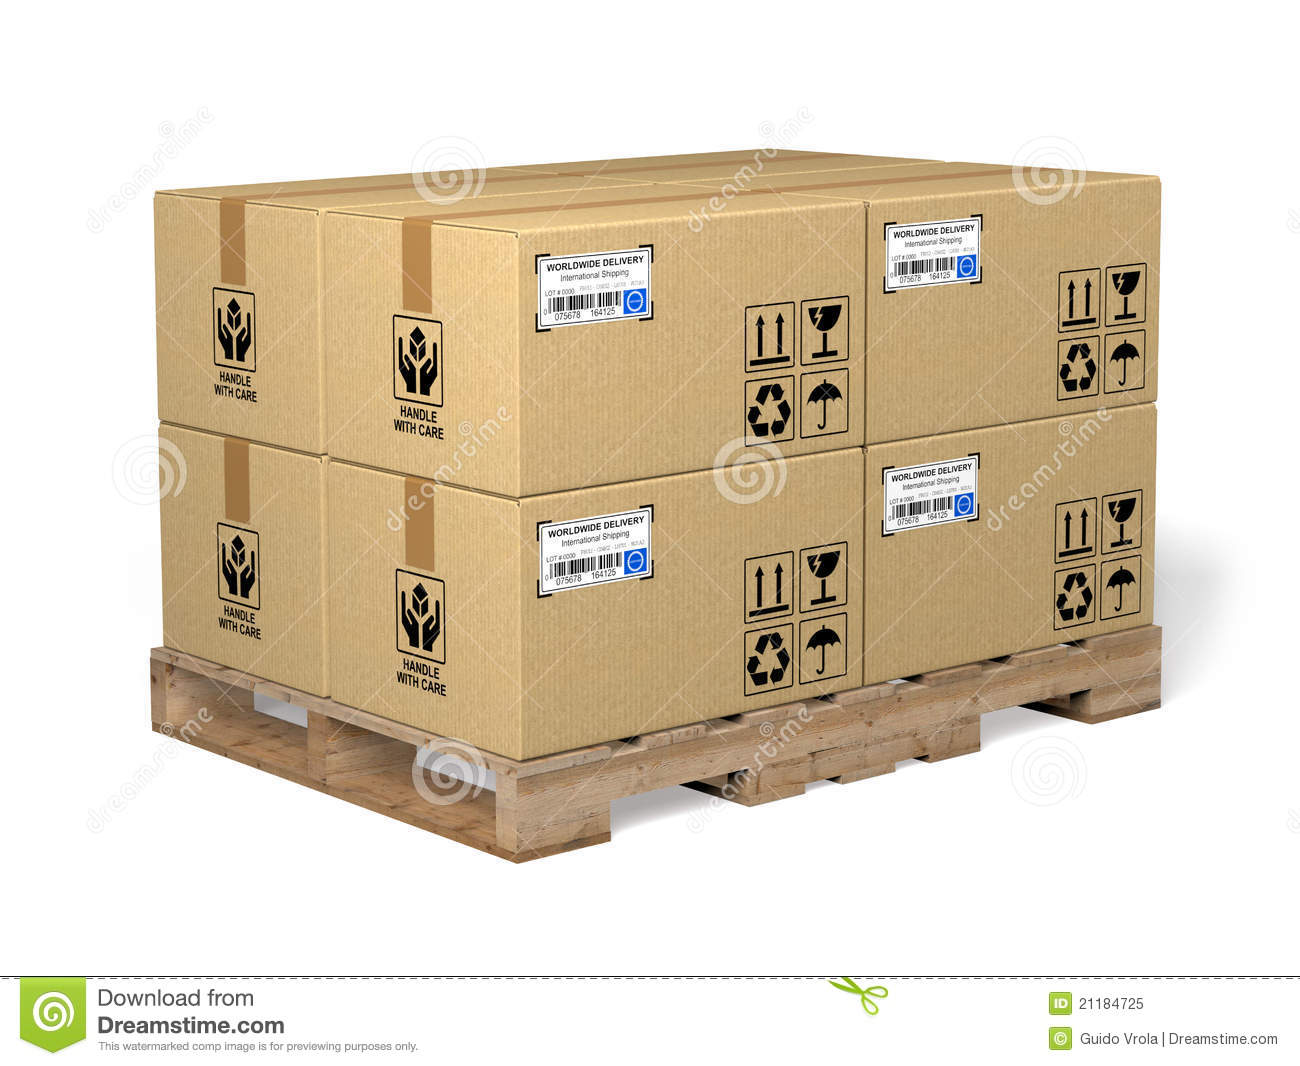
Label: cardboard